Tsama Pueblo

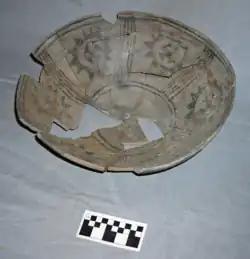
Tsama bowl, an example of Rio Grande White Ware

The Tsama Pueblo is a Tewa Pueblo ancestral site in an address-restricted area of Abiquiú, New Mexico. It was occupied from around 1250 until around 1500 and contained 1,100 rooms. The site and others in the area were explored by Florence Hawley Ellis in the 1960s and 1970s. In 1983, it was listed on the National Register of Historic Places listings in Rio Arriba County, New Mexico. Tsama is located from the Poshuouinge site. The Sapawe site is closely related. In December 2008, The Archaeological Conservancy extended the Tsama Archaeological Preserve by 11.6523 acres, mostly cobble mulch garden plots which were likely once constructed by the residents of Tsama Pueblo.